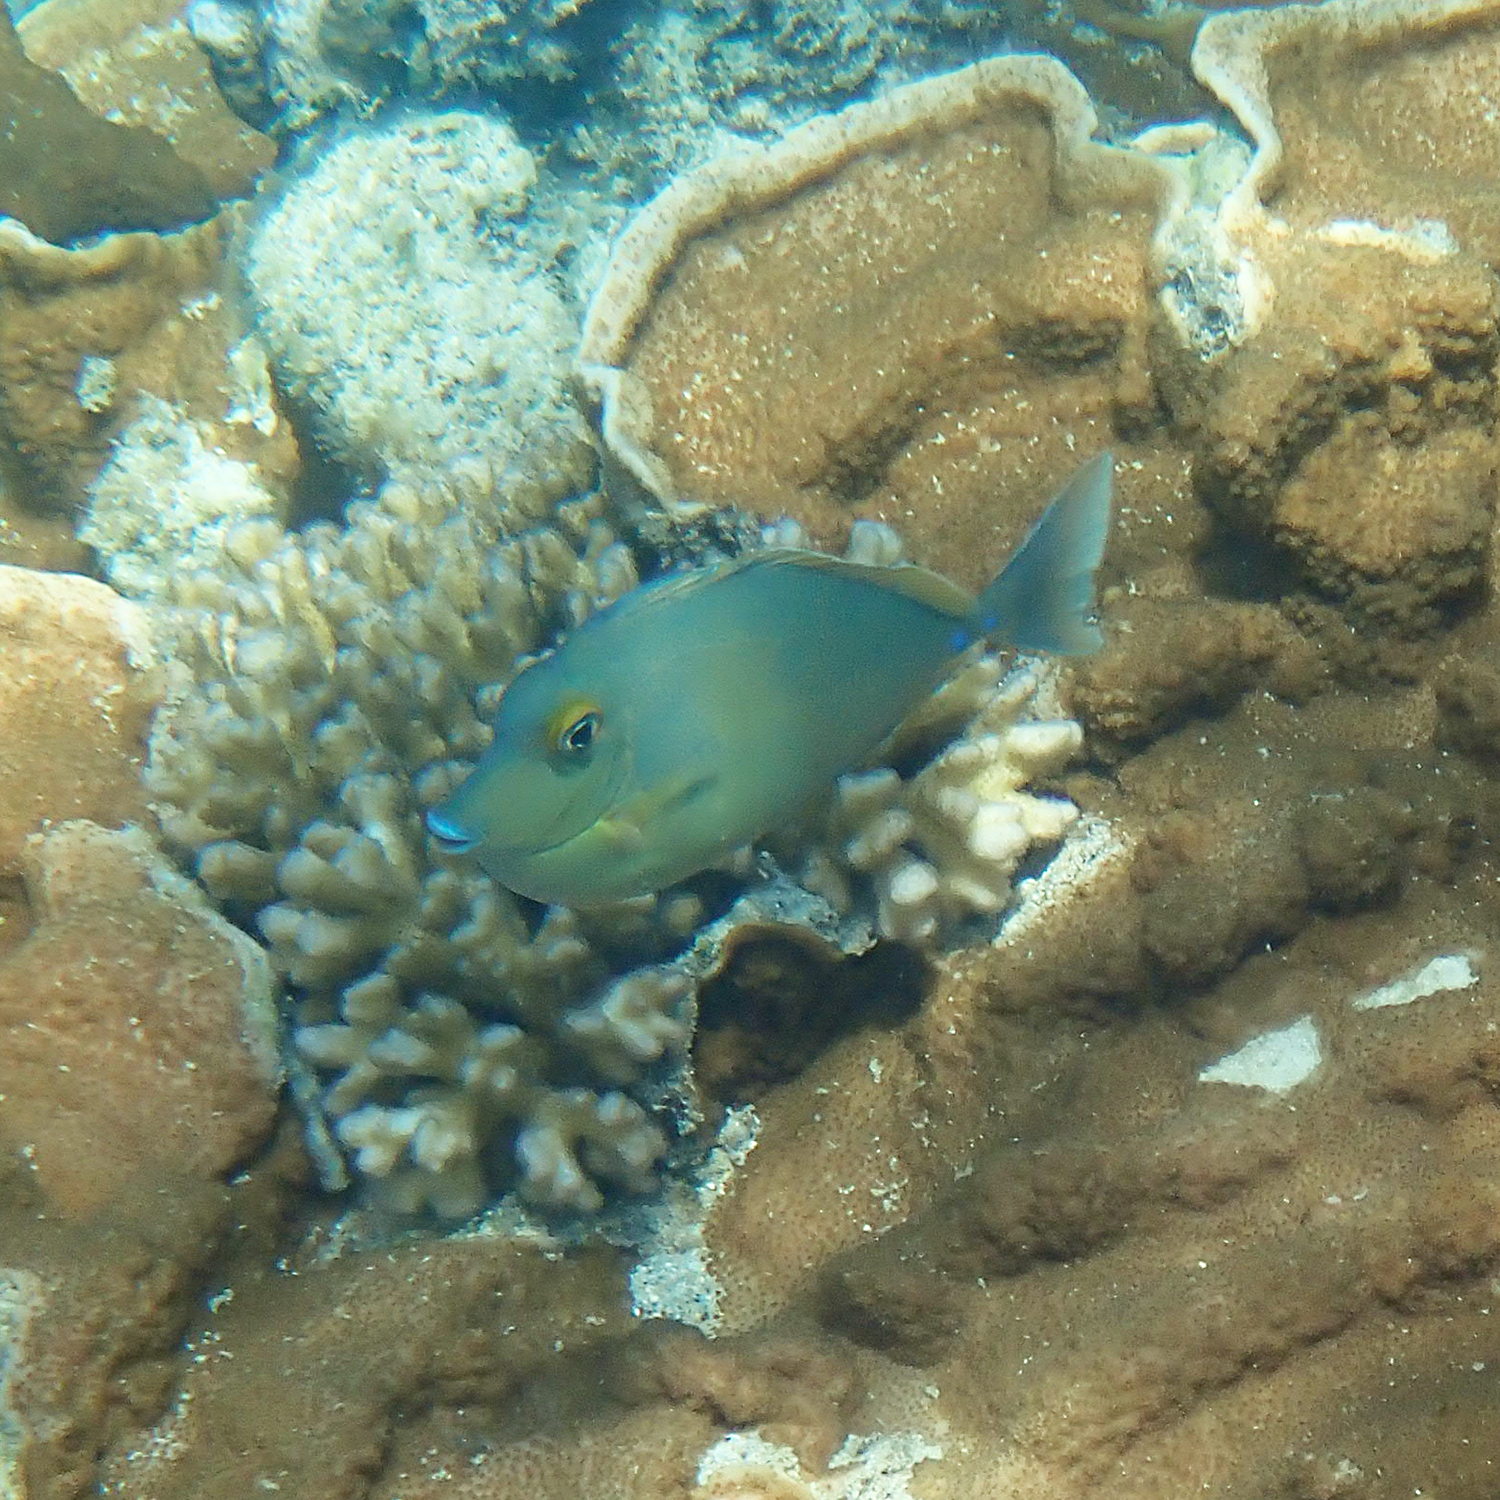
Naso unicornis (Bluespine Unicornfish)